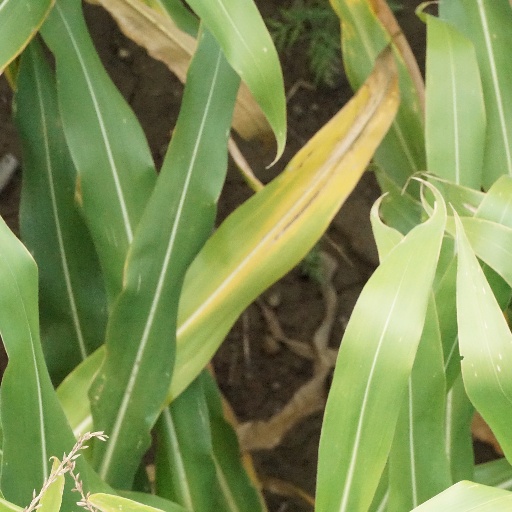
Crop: maize; corn